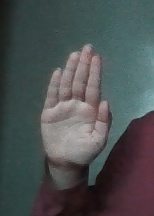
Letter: seen